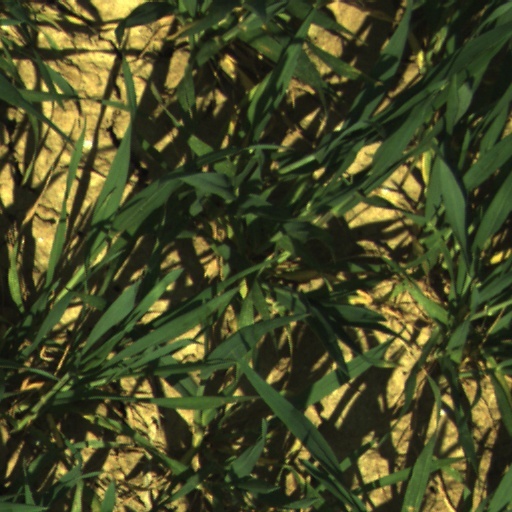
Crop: wheat